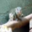
Label: shrew